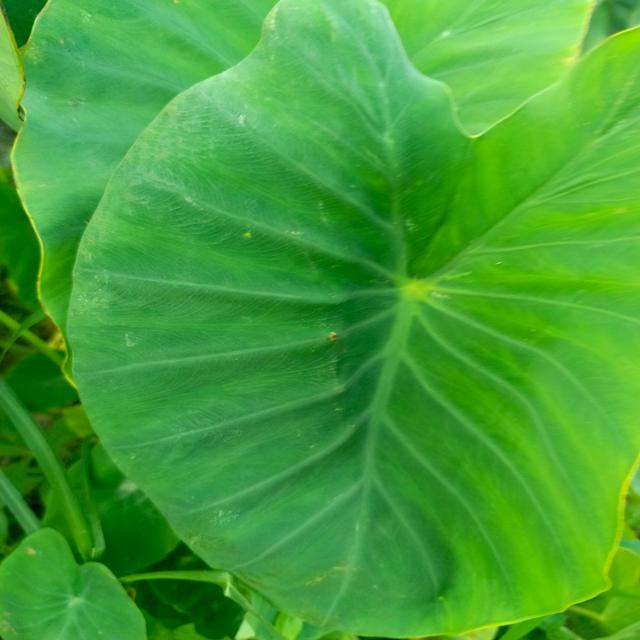
Label: Healthy